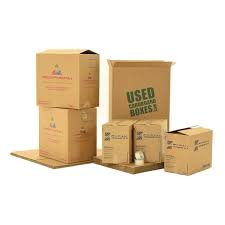
Waste category: cardboard